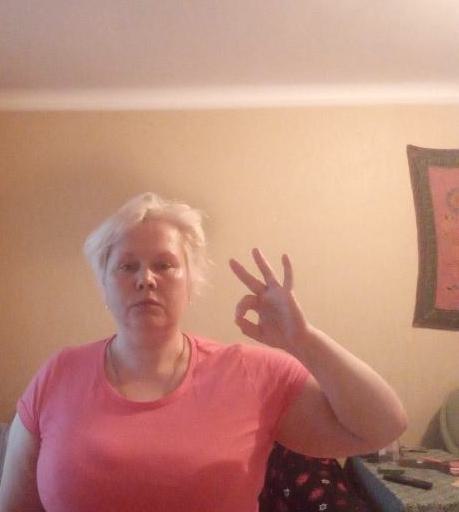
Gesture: ok